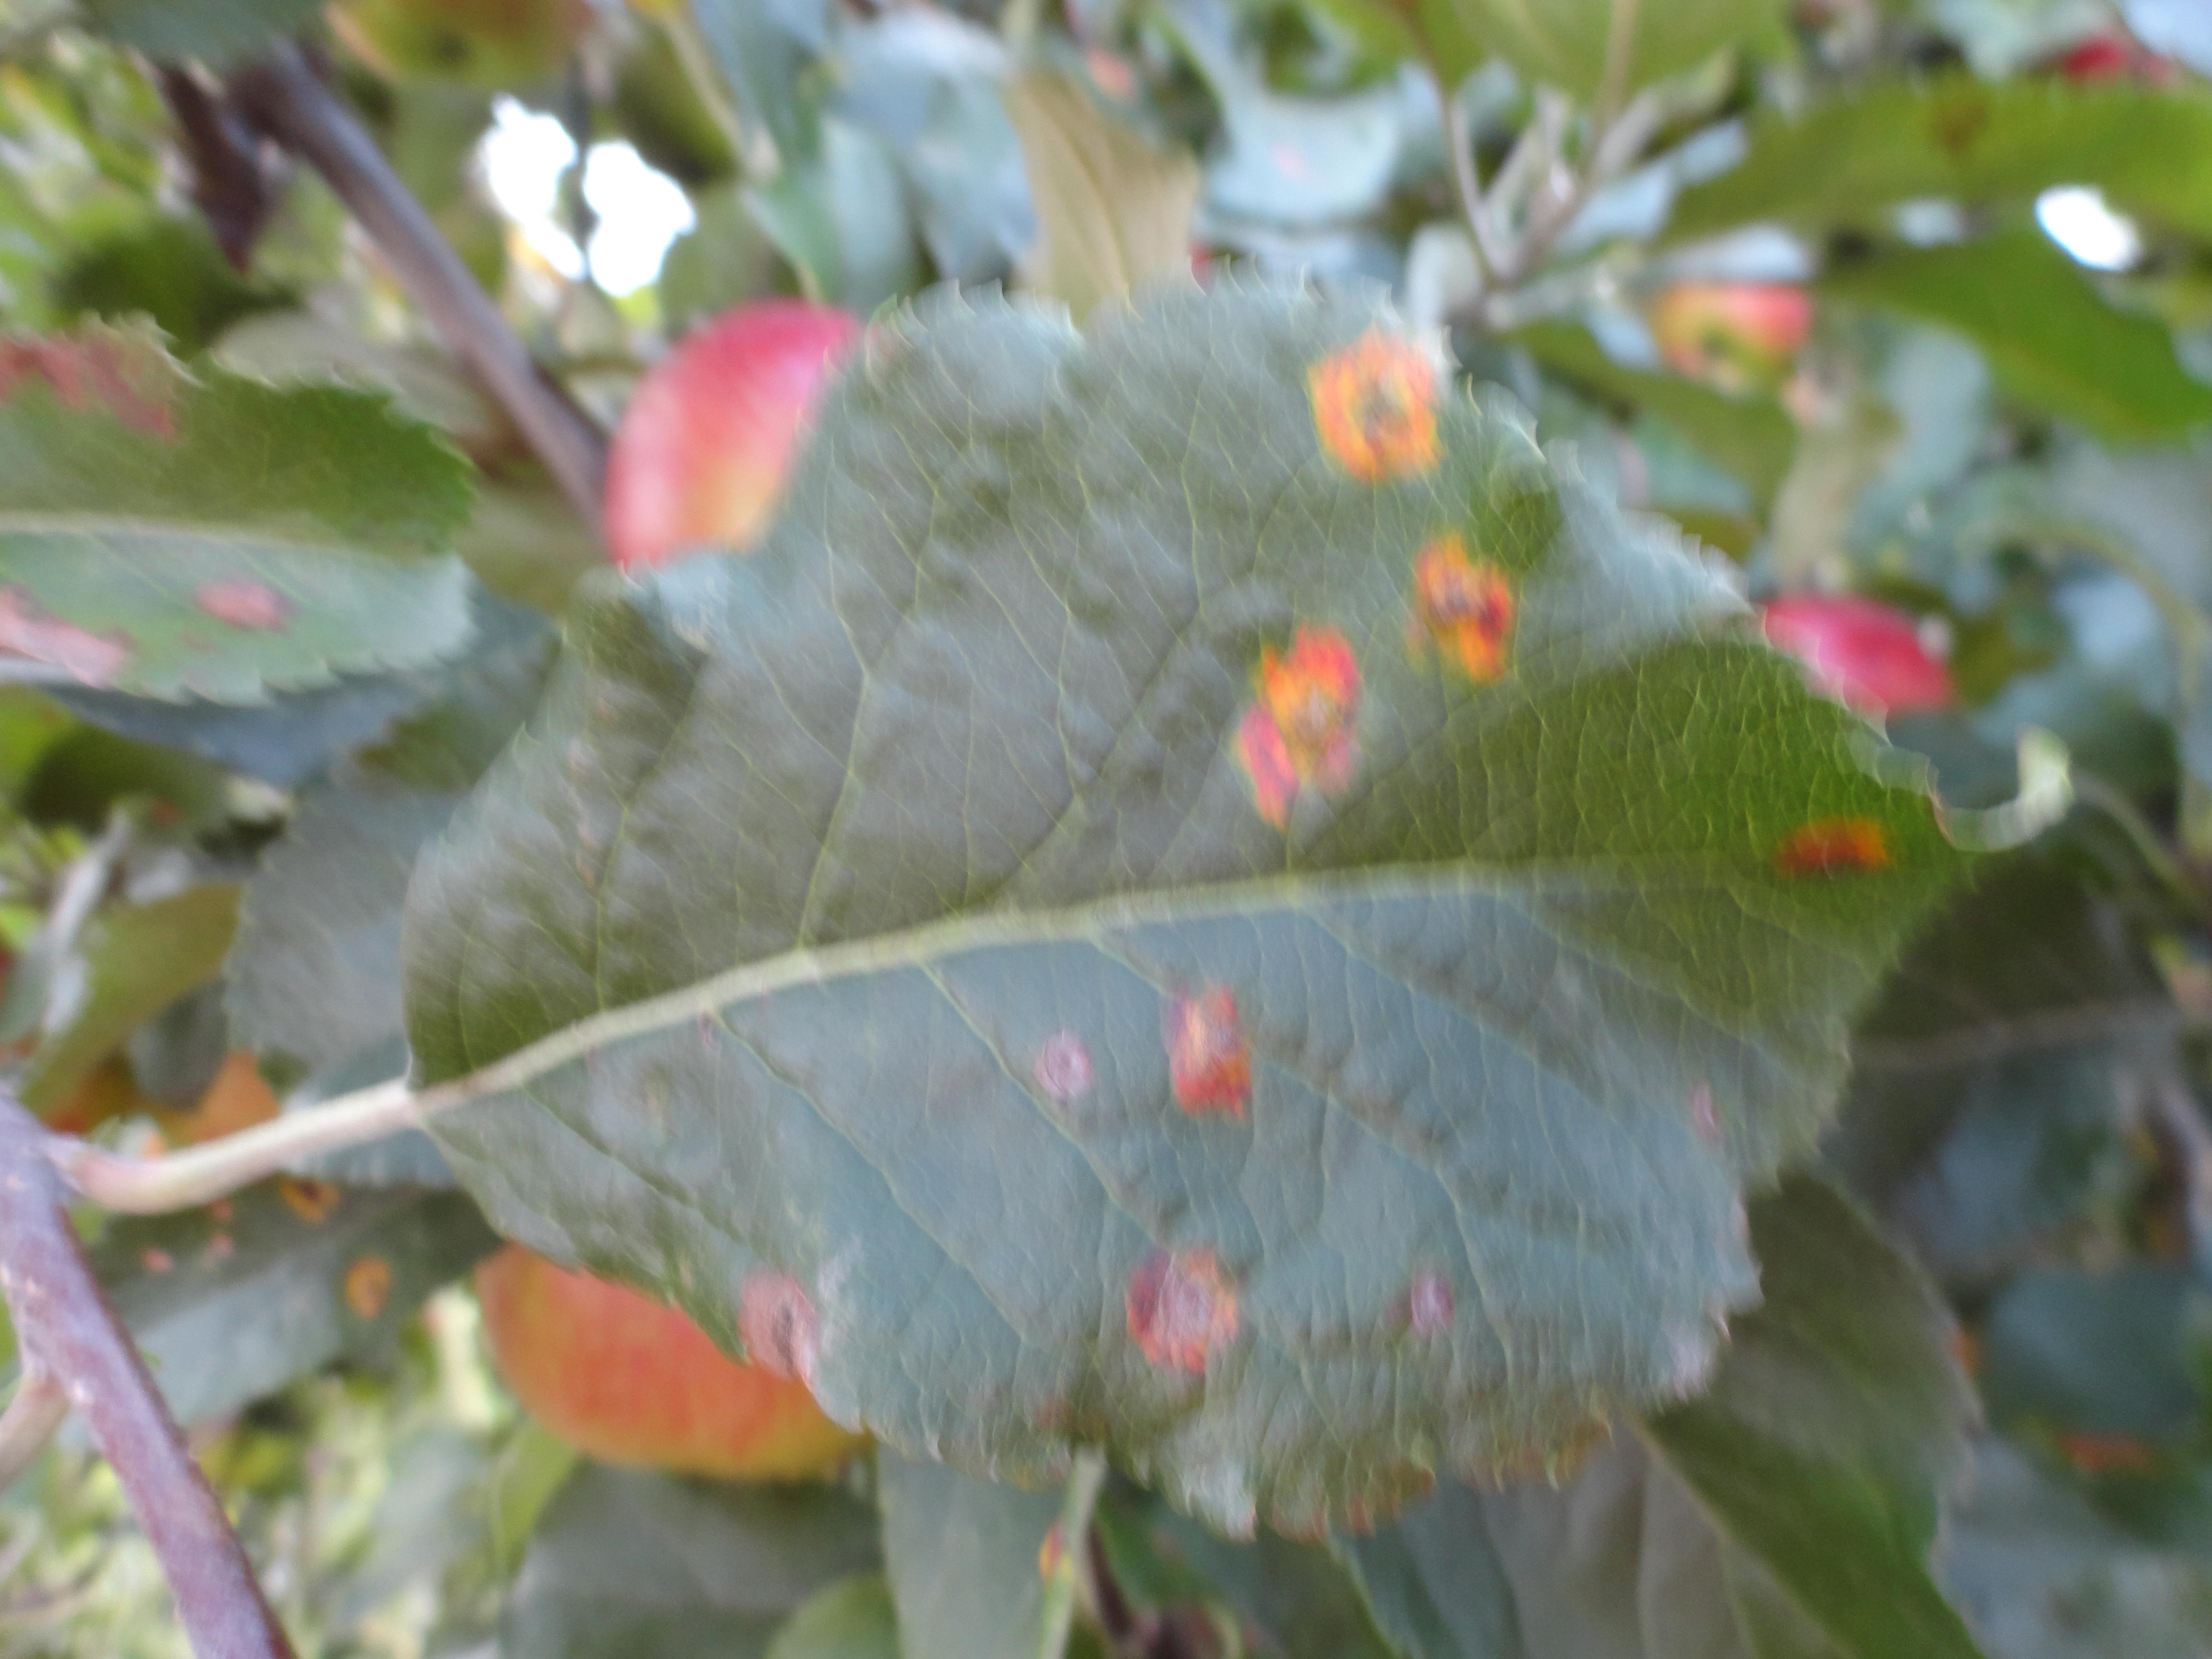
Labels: rust